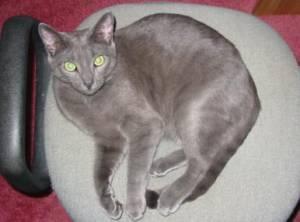
Breed: Russian Blue